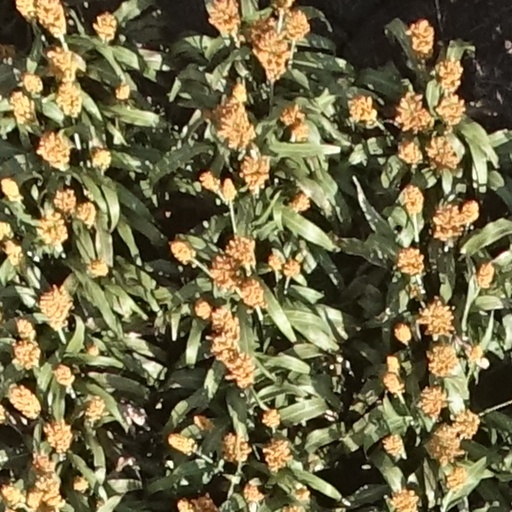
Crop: sorghum